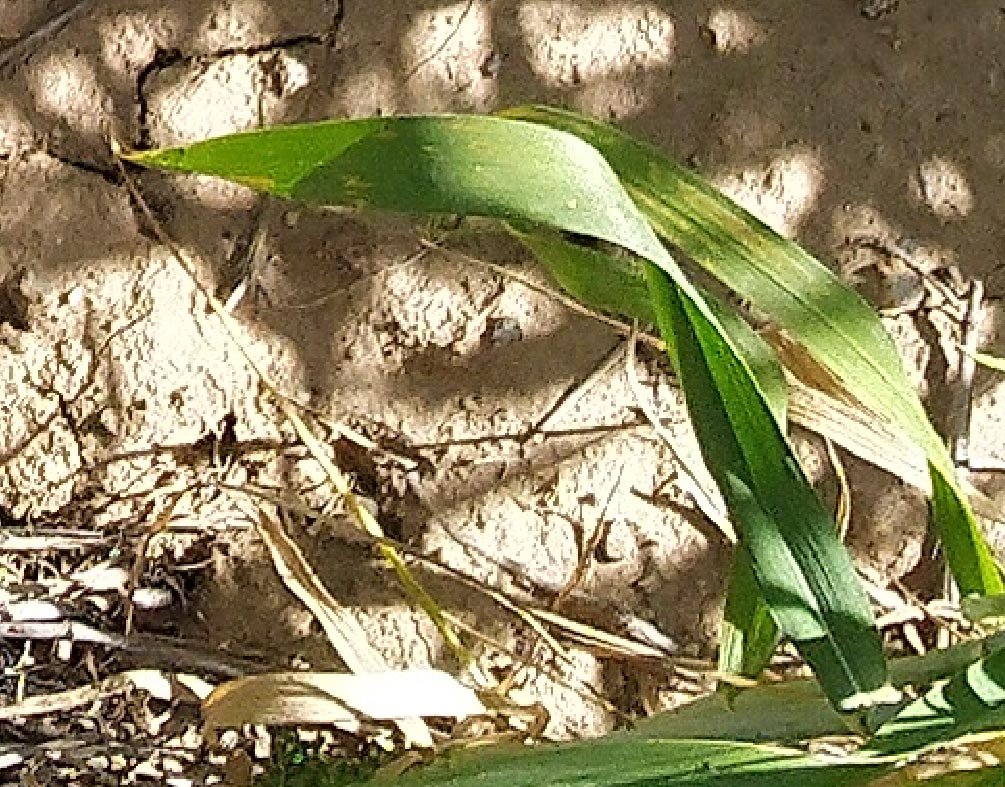
Label: Wheat___Healthy